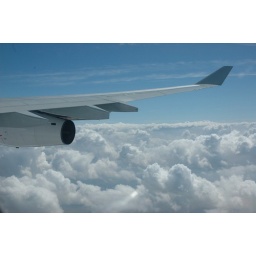
A simple joy in life- getting the window seat with out having to trade your blanket for it.